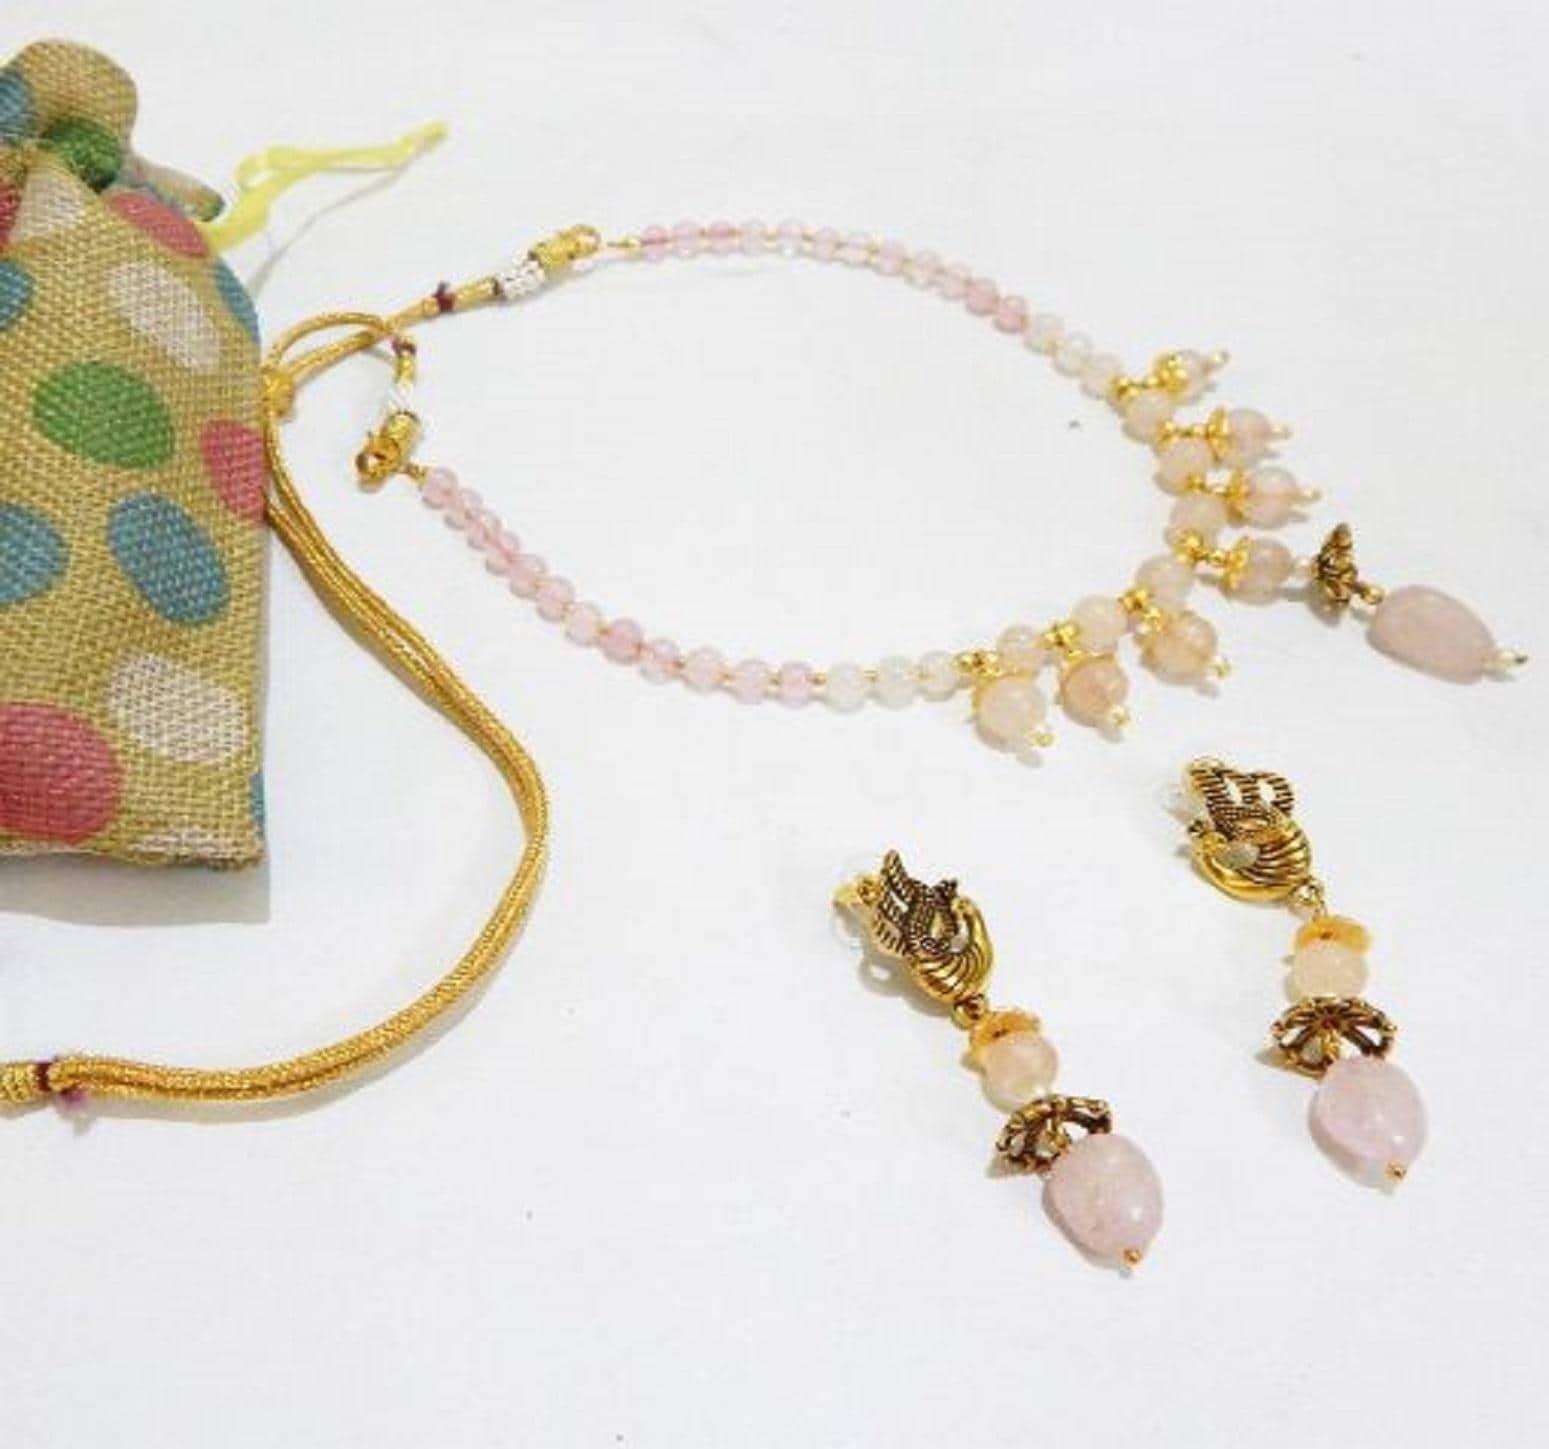
JAYA VISION ENTERPRISES Gemstone Rose Quartz Heart Chakra Choker Necklace
Type: Necklaces
Brand: JAYA VISION ENTERPRISES
Price: Rs. 599
 Item Type : Semi Precious Gem Stone Rose Quartz Beads Necklace,Style : Rose Quartz Stone Beads Necklace,Finishing Detail : Rose Quartz Beads with Gold Polish Copper metal Finding Choker Necklace with matching earrings.Rose Quartz activates and balance heart chakra. It is important for emotional healing & balance, increasing positive energy, reducing stress and increasing self confidence.